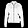
Label: Coat